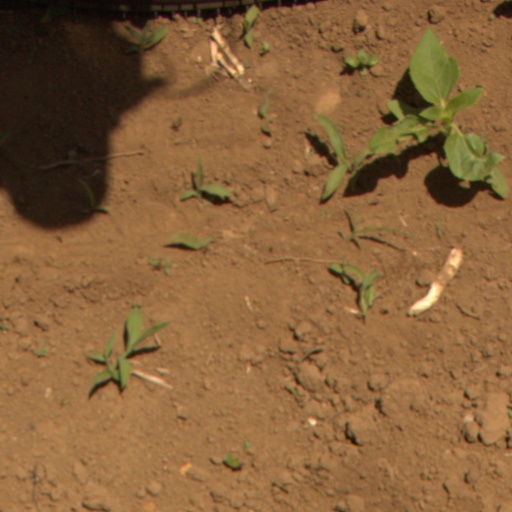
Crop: Jerusalem artichoke